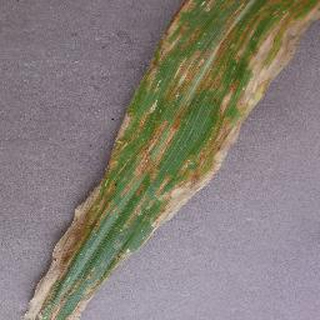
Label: corn_northern_leaf_blight